Gustavus Conyngham

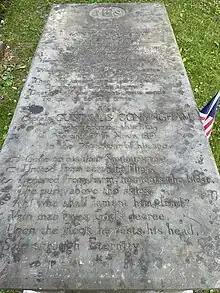
Gustavus Conyngham Grave

Nearly a century later, John Barnes, a retired navy captain and naval historian, acquired a cache of autographs and documents from a sale by Charavay of Paris. In the collection was Conyngham's commission from Benjamin Franklin. Barnes published his discovery in September 1902.